Khalili Collection of Islamic Art

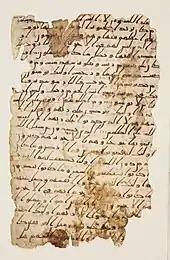
Single folio from the Codex Parisino-petropolitanus, one of the earliest surviving Qurans, probably Mecca or Medina, 7th or 8th century AD

The collection of complete Qurans and individual folios includes 98 from before 1000 AD, 56 from 1000 to 1400, 60 from 1400 to 1600, and more than 150 from after 1600. It was described by the historian Robert Irwin as "one of the largest and most representative collections of Quranic manuscripts in the world" and is the largest private collection. Among the earliest objects in the collection are some complete examples with their original bindings. The collection has an individual folio from the Codex Parisino-petropolitanus, one of the very oldest surviving Quran manuscripts. There are two folios from the 10th-century Blue Quran, the only surviving Quran on indigo-dyed vellum. A section of a 13th-century Quran bears the signature of calligrapher Yaqut al-Musta'simi, regarded as one of the greats of classical Quranic calligraphy. An exceptionally large single-volume Quran dated to 1552 AD was in the Mughal imperial library during the reigns of Aurangzeb and Shah 'Alam, bearing their seals. It is thought to have been commissioned by Shah Tahmasp. An 18th-century single-volume Quran, the work of calligrapher Mahmud Celaleddin Efendi, was previously owned by Ottoman princess Nazime Sultan.